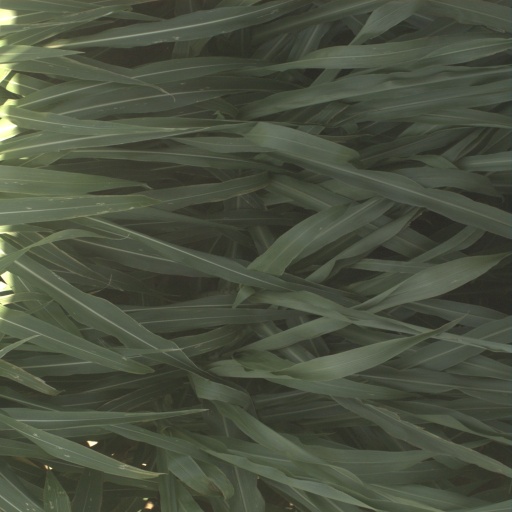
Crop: sorghum